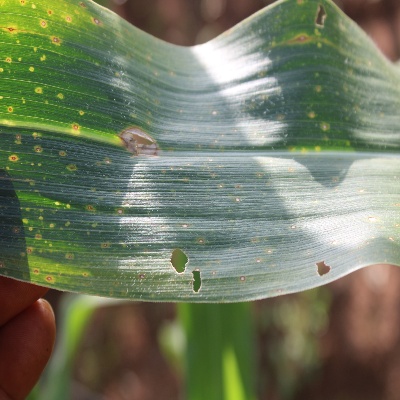
Crop: Maize
Condition: leaf spot